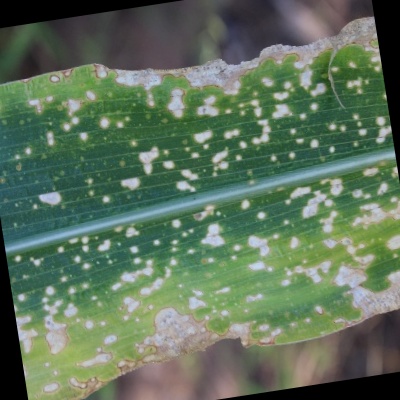
Label: Corn_(Maize)___Leaf_Spot